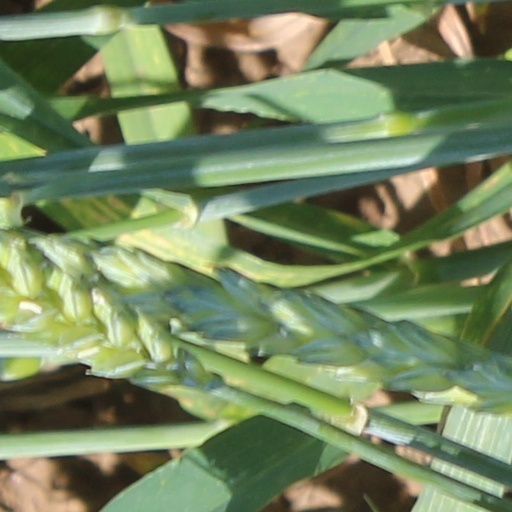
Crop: wheat